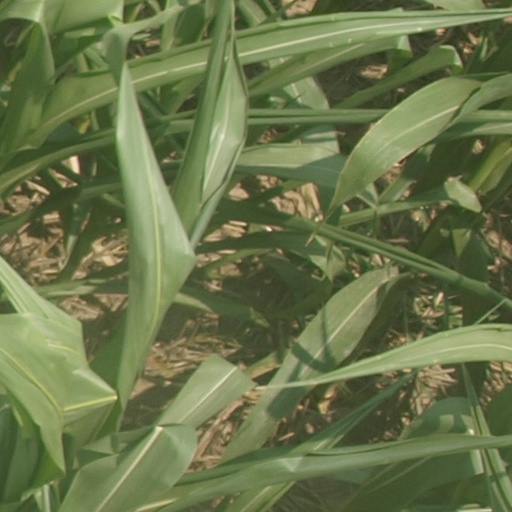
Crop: maize; corn